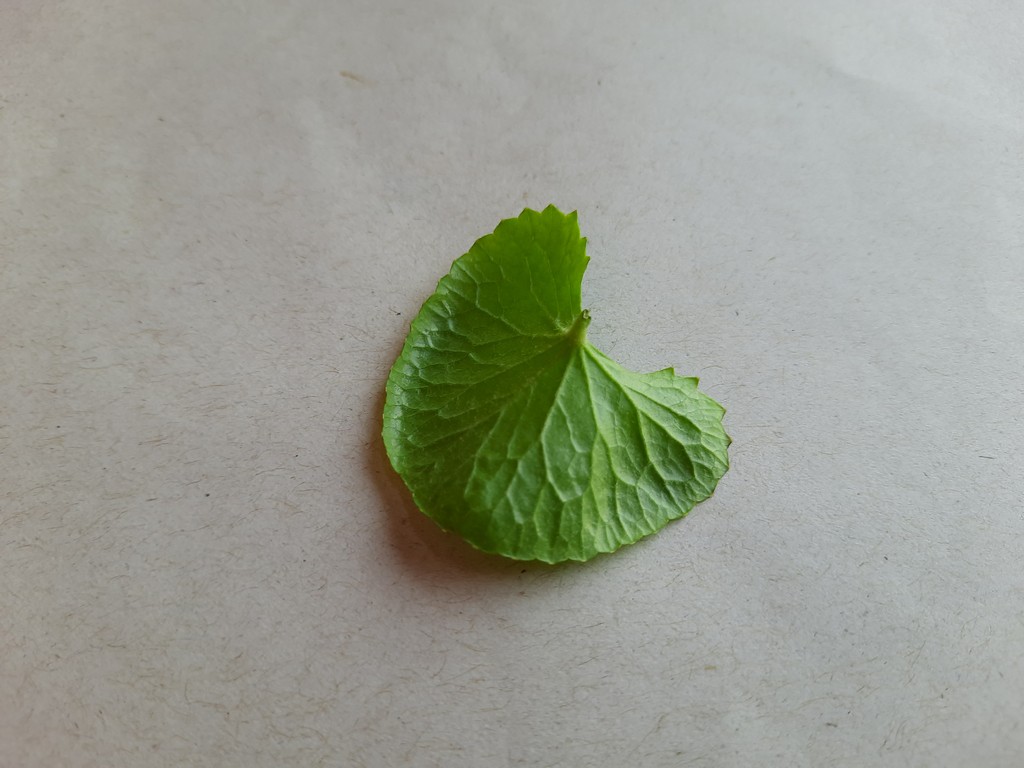
Label: Healthy